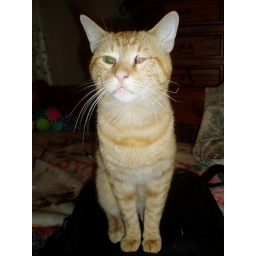
this is my cat the was hit by a car and lost an eye.